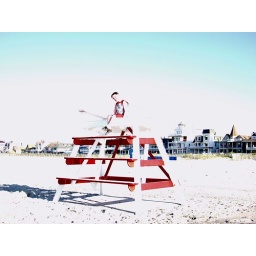
Sitting in the life guard chair on the beach at Cape May, New Jersey